Wildlife of Libya

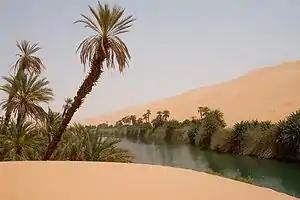
Ecoregion of Ubari oasis - with lakes in Erg Awbari (Idehan Ubari) in the Sahara Desert region of the Wadi Al Hayaa District, of the Fezzan region in southwestern Libya

The wildlife of Libya is spread over the Mediterranean coastline and encompasses large areas of the Saharan desert. The protection of wildlife is provided through appropriate legislation in seven national parks, five reserves, 24 protected areas, two wetlands under Ramsar Convention, and also in other areas. Apart from these, there are also five UNESCO World Heritage Sites related to culture. The most important national parks are the El-Kouf National Park and Karabolli National Park. The well known nature reserves are the Benghazi Reserve and the Zellaf Reserve. The wildlife species recorded in the country are 87 mammals and 338 species of birds.